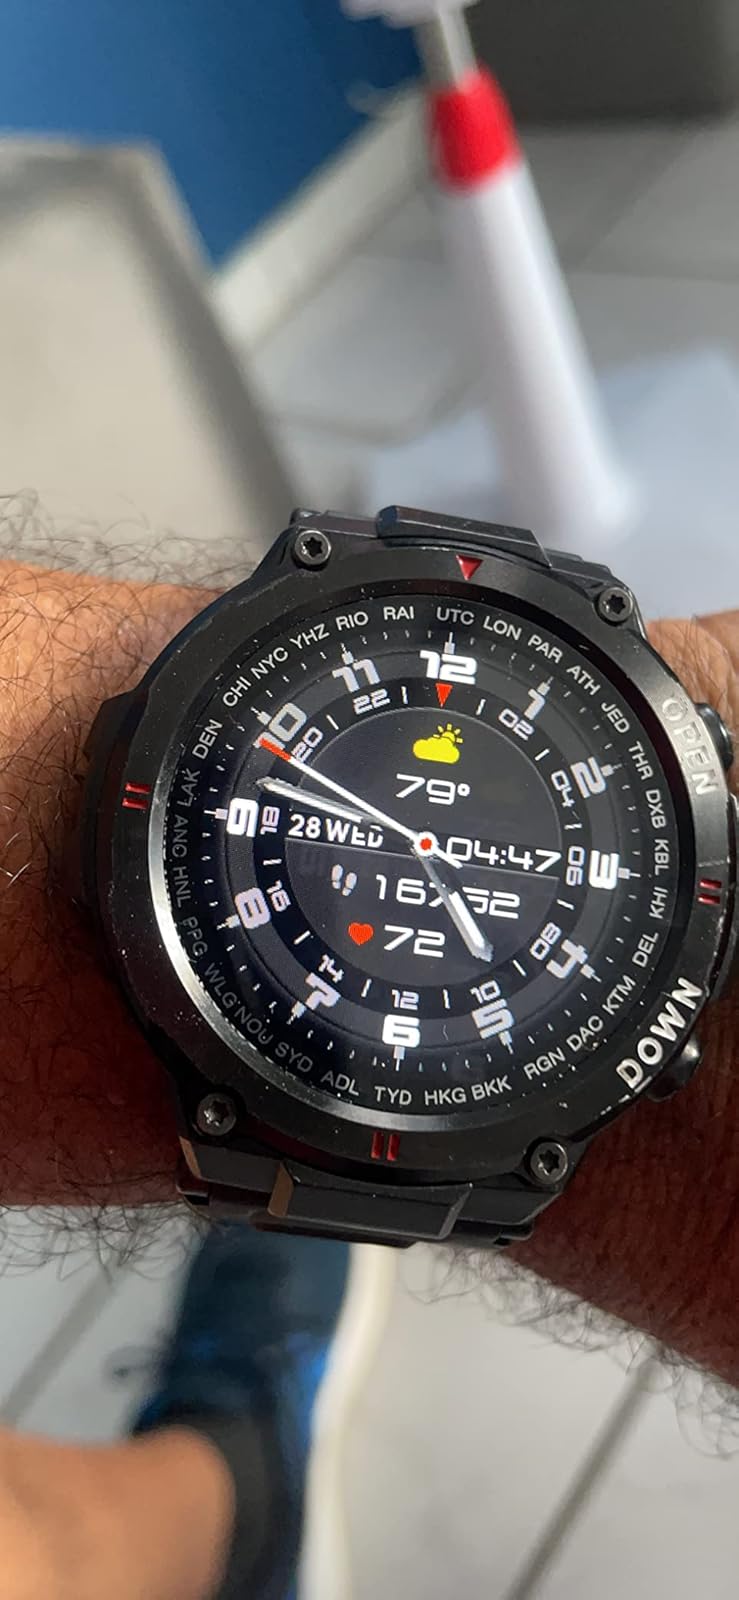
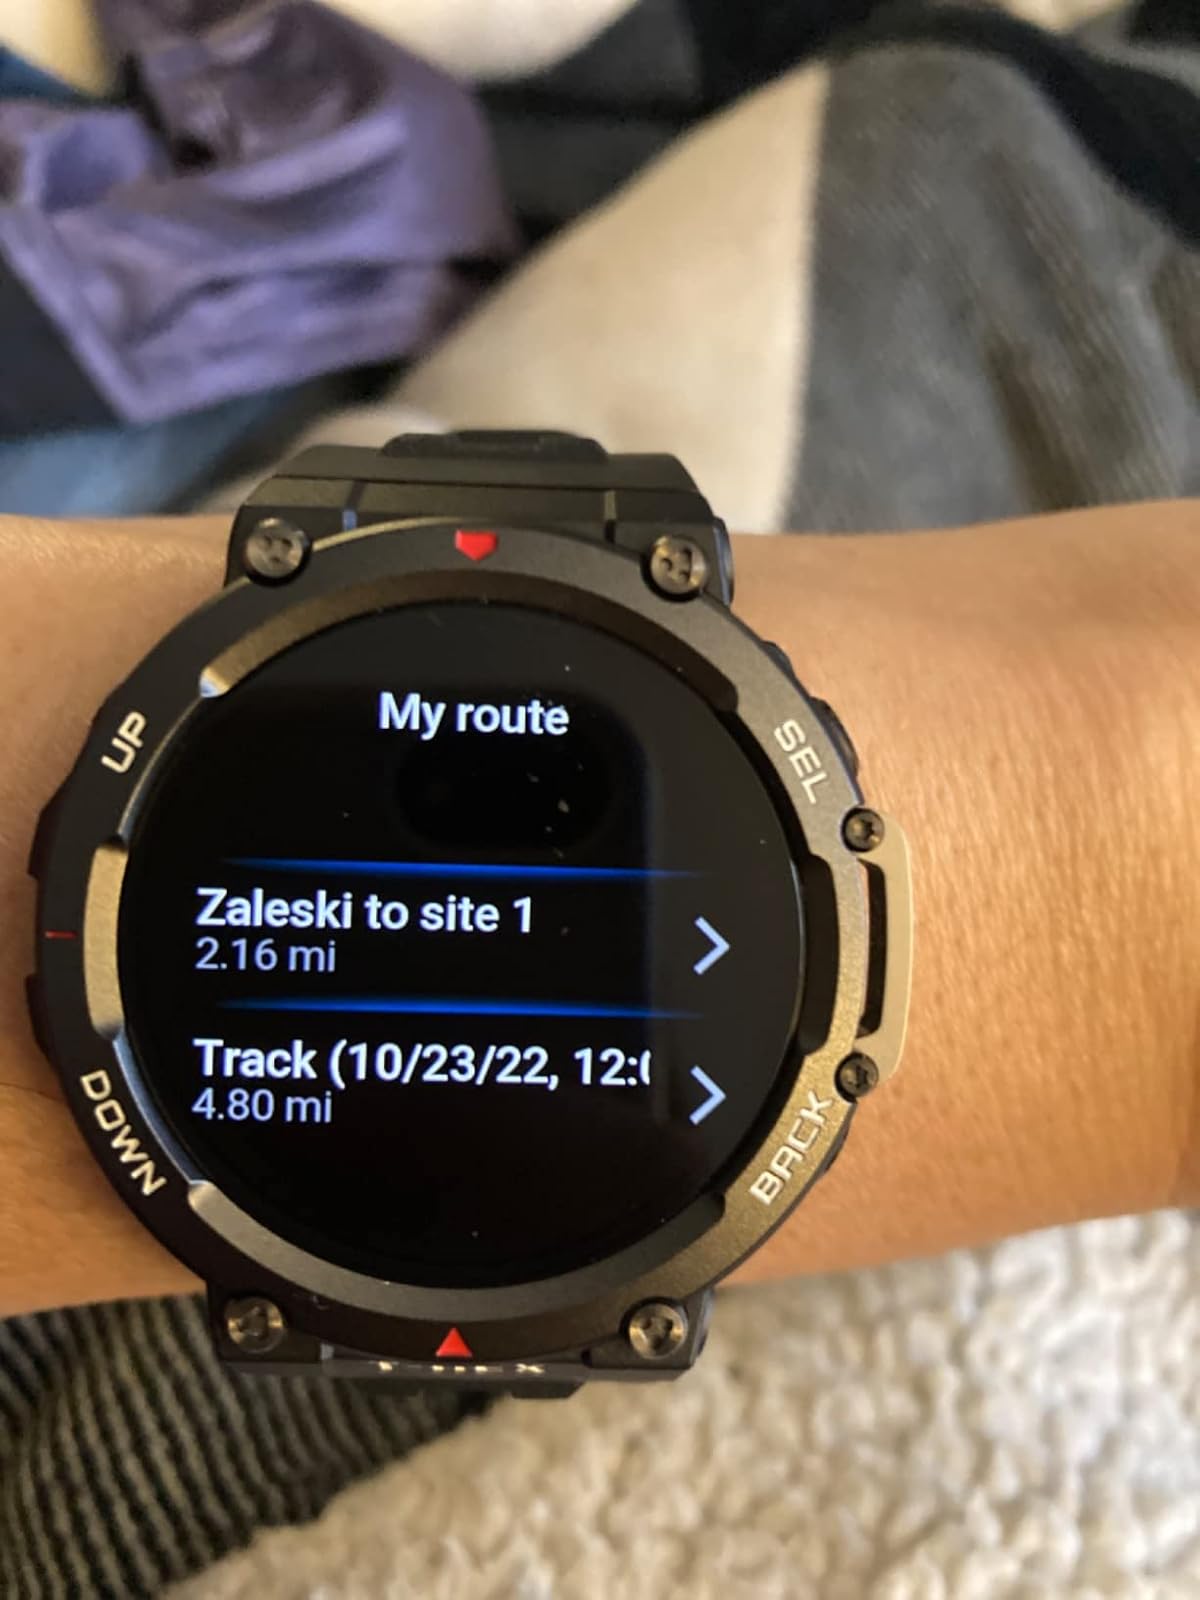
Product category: smartwatch
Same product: no